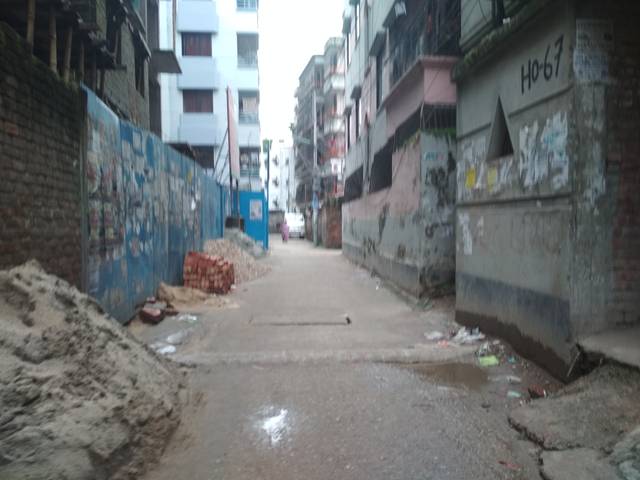
Region: Bangladesh
Coordinates: 23.804, 90.369